Fractal-generating software

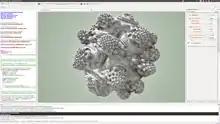
3D fractal made with Fragmentarium

Fractal-generating software is any type of graphics software that generates images of fractals. There are many fractal generating programs available, both free and commercial. Mobile apps are available to play or tinker with fractals. Some programmers create fractal software for themselves because of the novelty and because of the challenge in understanding the related mathematics. The generation of fractals has led to some very large problems for pure mathematics.